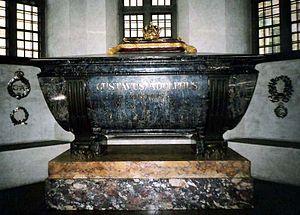
Gustave II Adolphe, dit « le Grand » ou « le lion du Nord », est un roi de Suède né le 9 décembre 1594 à Stockholm et mort tué lors de la bataille de Lützen le 6 novembre 1632. Ayant accédé au trône de Suède en 1611, il fait de ce pays l'une des grandes puissances européennes grâce à son génie militaire et aux réformes qu'il met en œuvre. Ses victoires pendant la guerre de Trente Ans permettent de maintenir en Europe un équilibre politique et religieux entre catholiques et protestants.